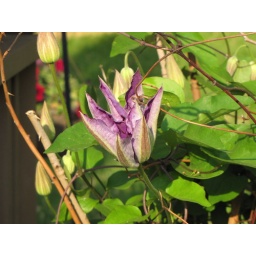
some purple flower that grows by the rose bushes